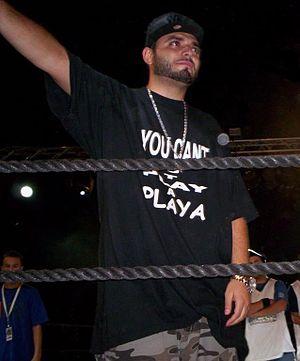
Ya'akov "Kobi" Shimoni, connu comme Subliminal, est un rappeur et producteur de musique israélien.